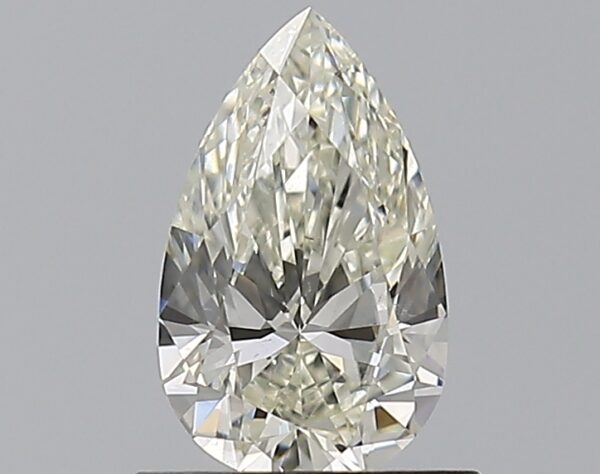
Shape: pear
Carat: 0.75
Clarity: SI1
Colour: K
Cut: EX
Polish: EX
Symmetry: VG
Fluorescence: N
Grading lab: GIA
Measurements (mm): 8.18 x 4.94 x 3.04